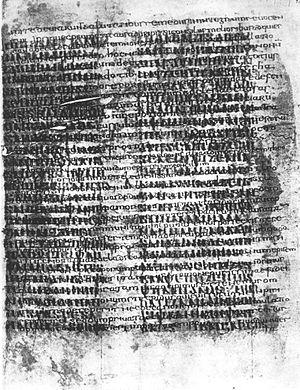
La skeireins est le nom donné à un document manuscrit en langue gotique, le plus important après la Bible de Wulfila.